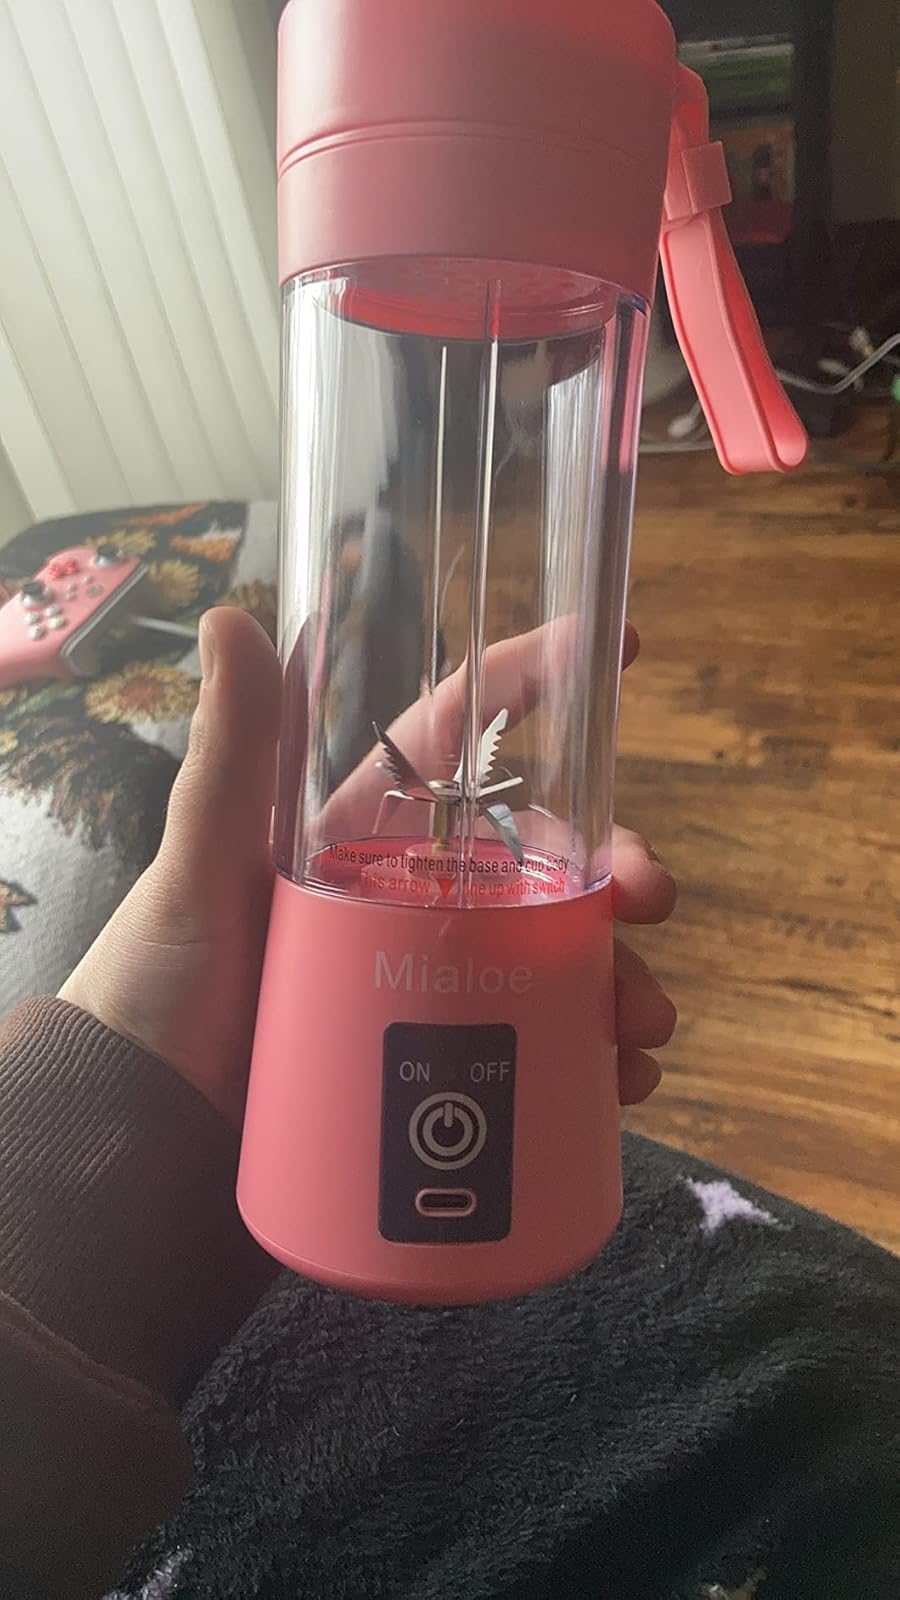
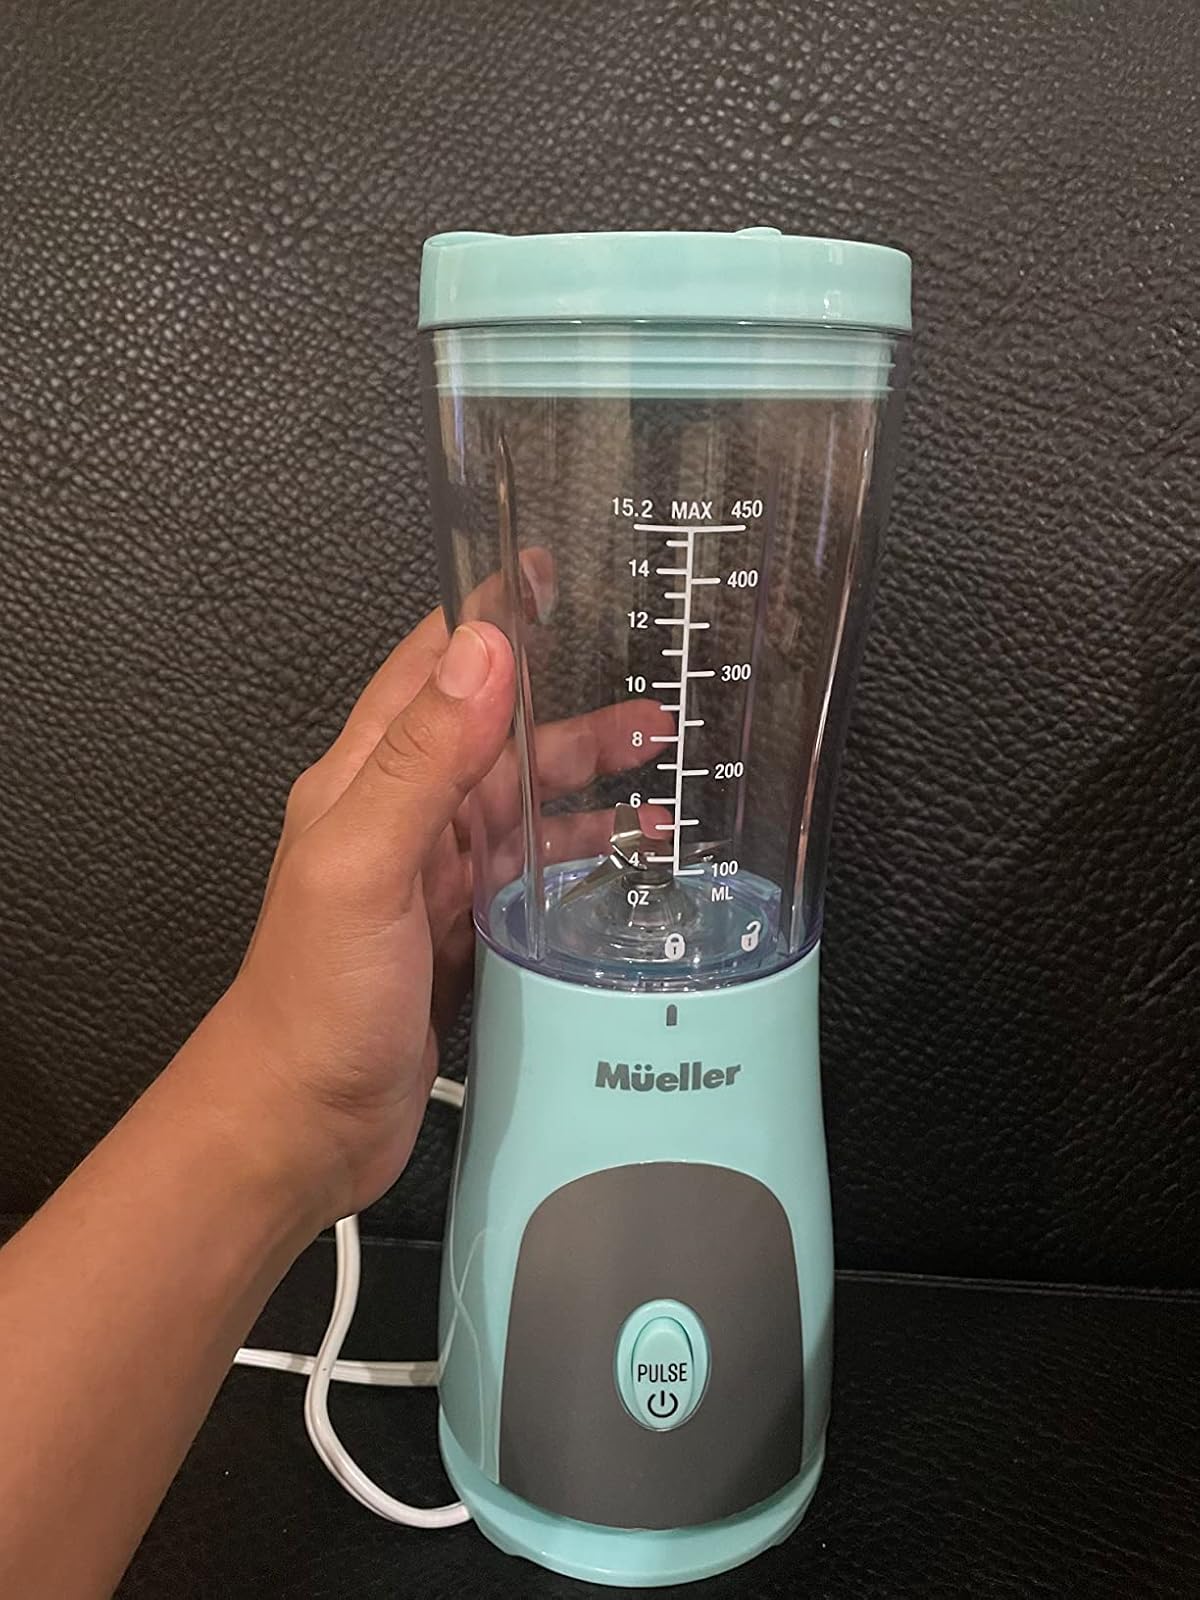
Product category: items_blender
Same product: no